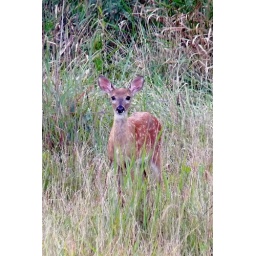
I spotted this little fawn near the highway on our road trip in Missouri